Punch press

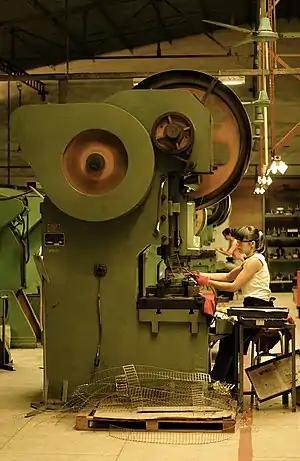
Mechanical punch press

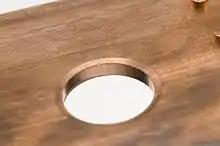
Punched hole: best results for cutting surface with above 70% cutting, low clearance necessary

Punch presses are large machines with either a 'C' type frame, or a 'portal' (bridge) type frame. The "C" type has the hydraulic ram at the top foremost part, whereas the portal frame is much akin to a complete circle with the ram being centered within the frame to stop frame deflection or distortion.